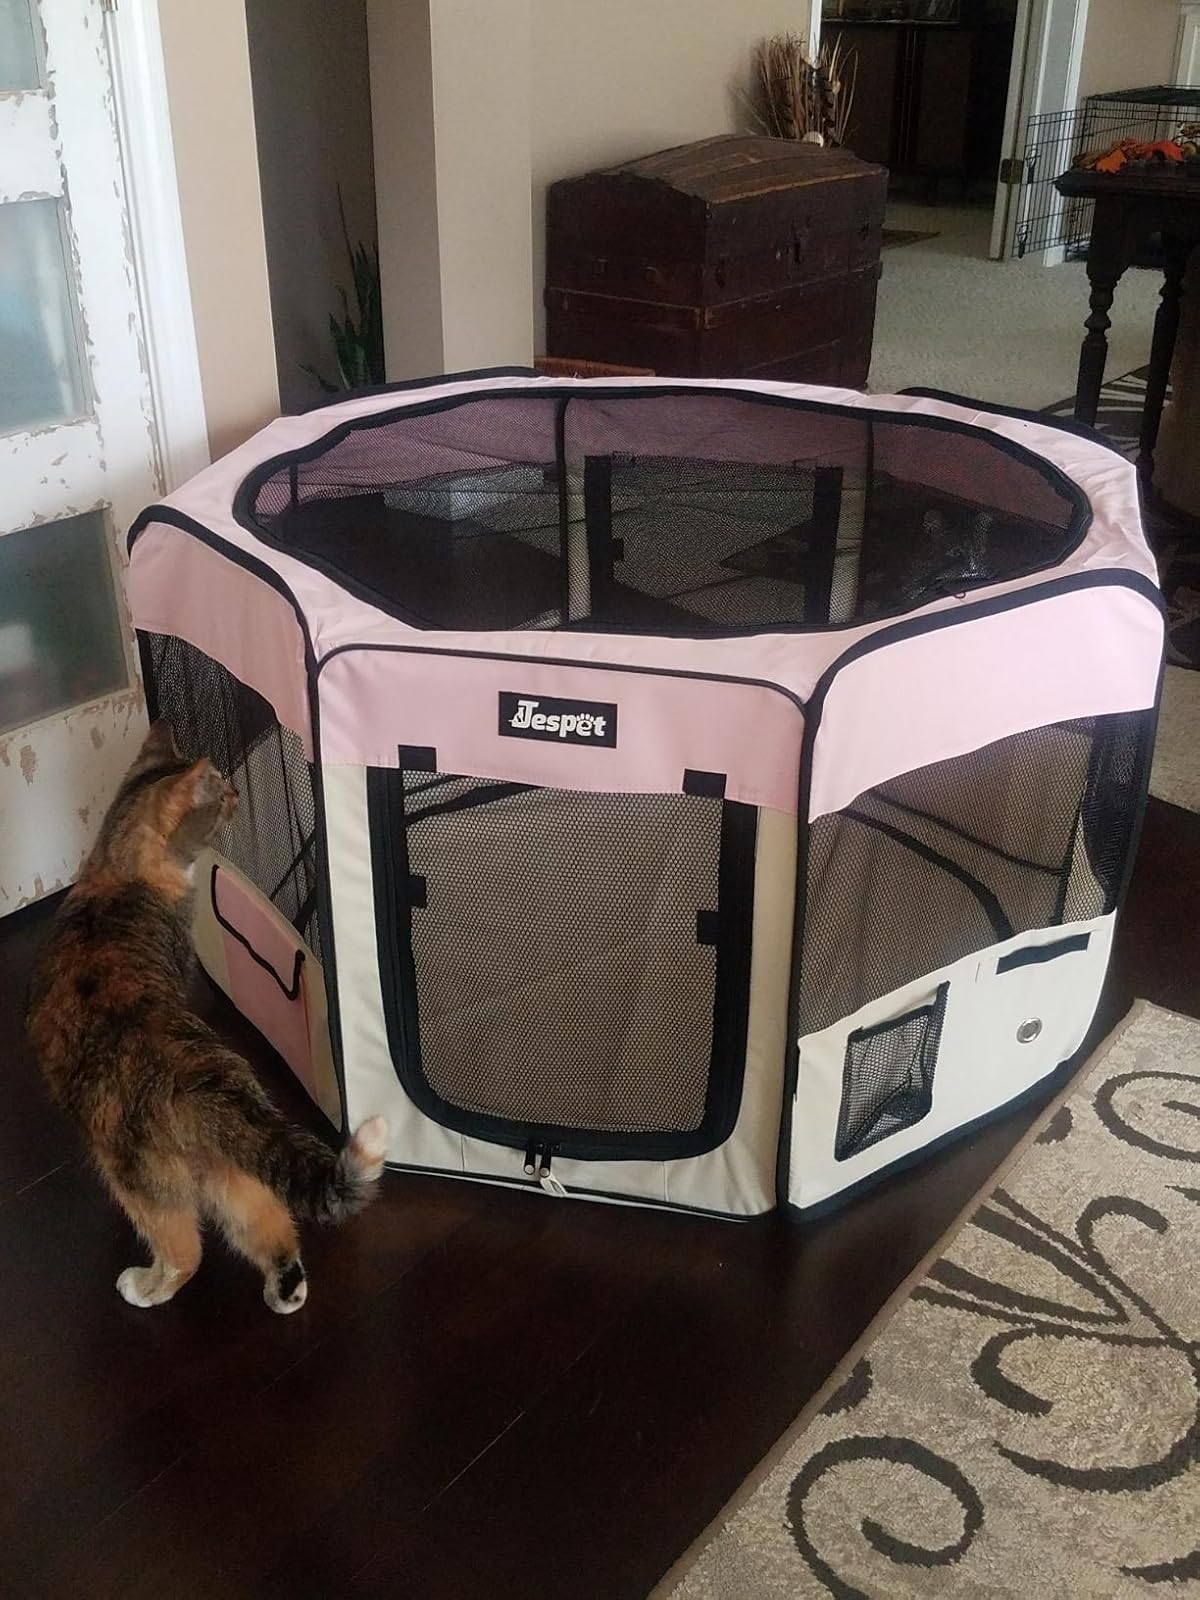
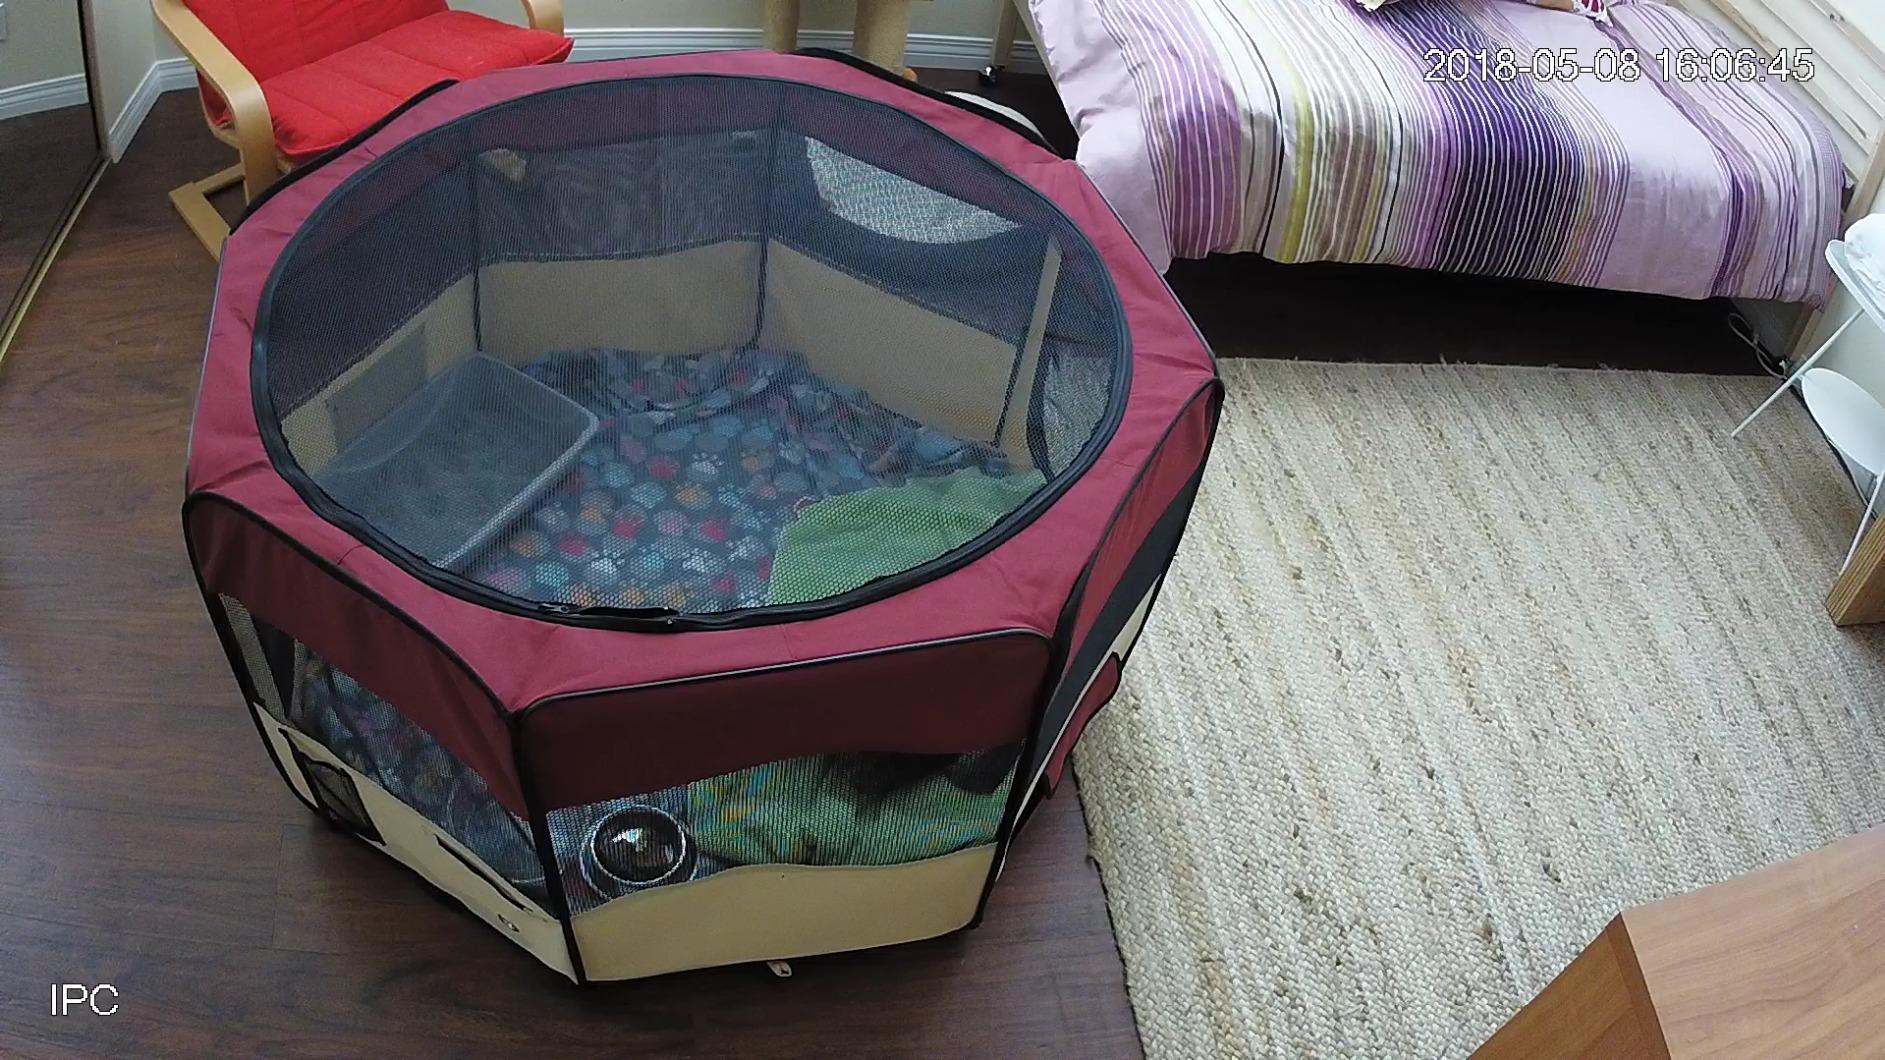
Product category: items_kennel
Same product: no